Zug Postplatz railway station

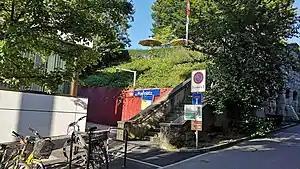
The station entrance in 2018

Zug Postplatz railway station is a railway station in the municipality of Zug, in the Swiss canton of Zug. It is an intermediate stop on the standard gauge Thalwil–Arth-Goldau line of Swiss Federal Railways.